Emin Murat Bilgel

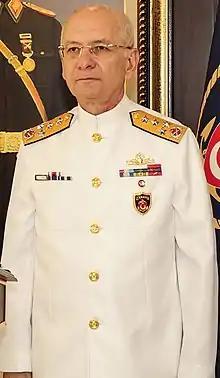

Emin Murat Bilgel (born 1952) is a Turkish admiral who served as 24th Commander of the Turkish Naval Forces.